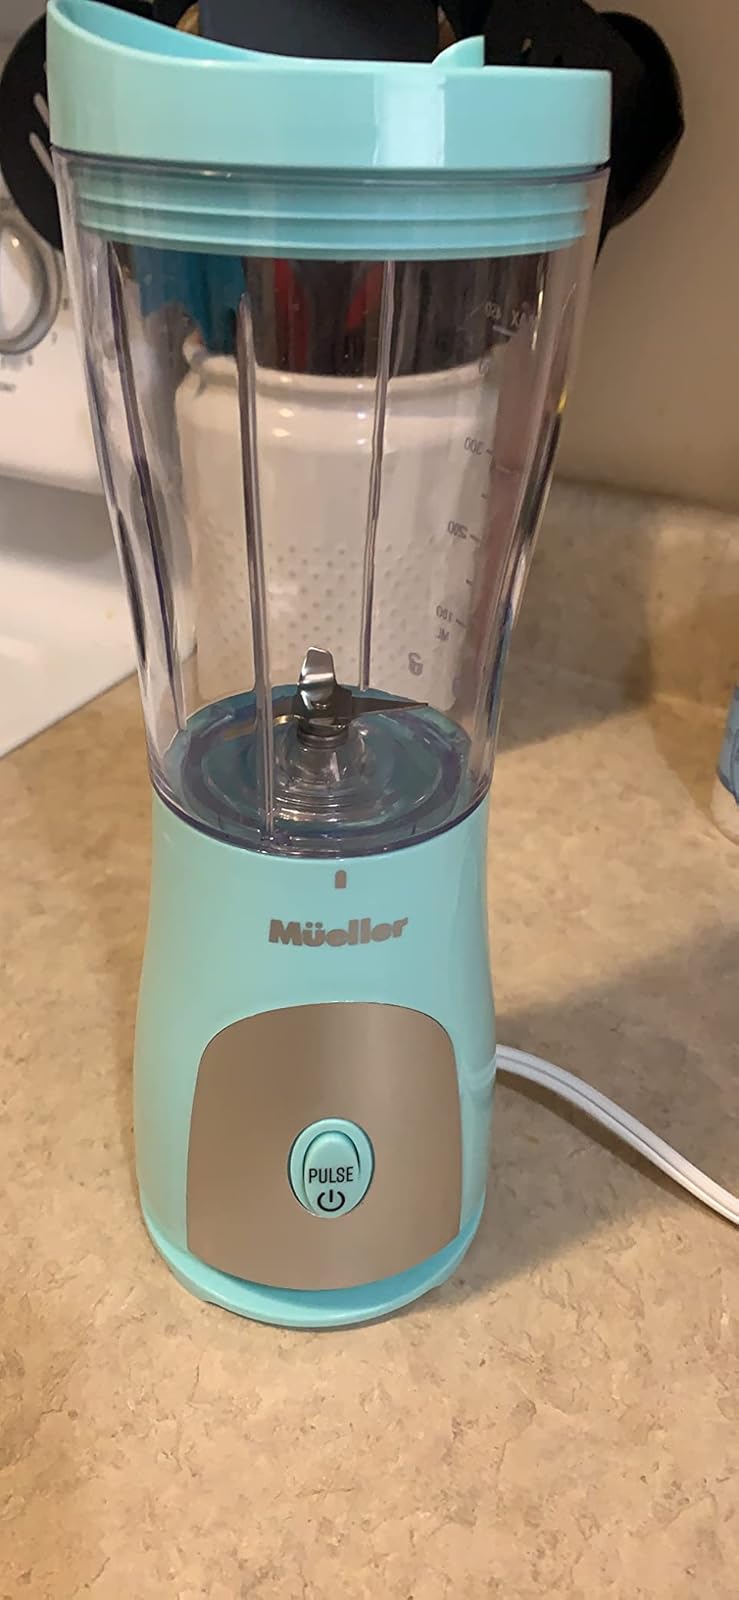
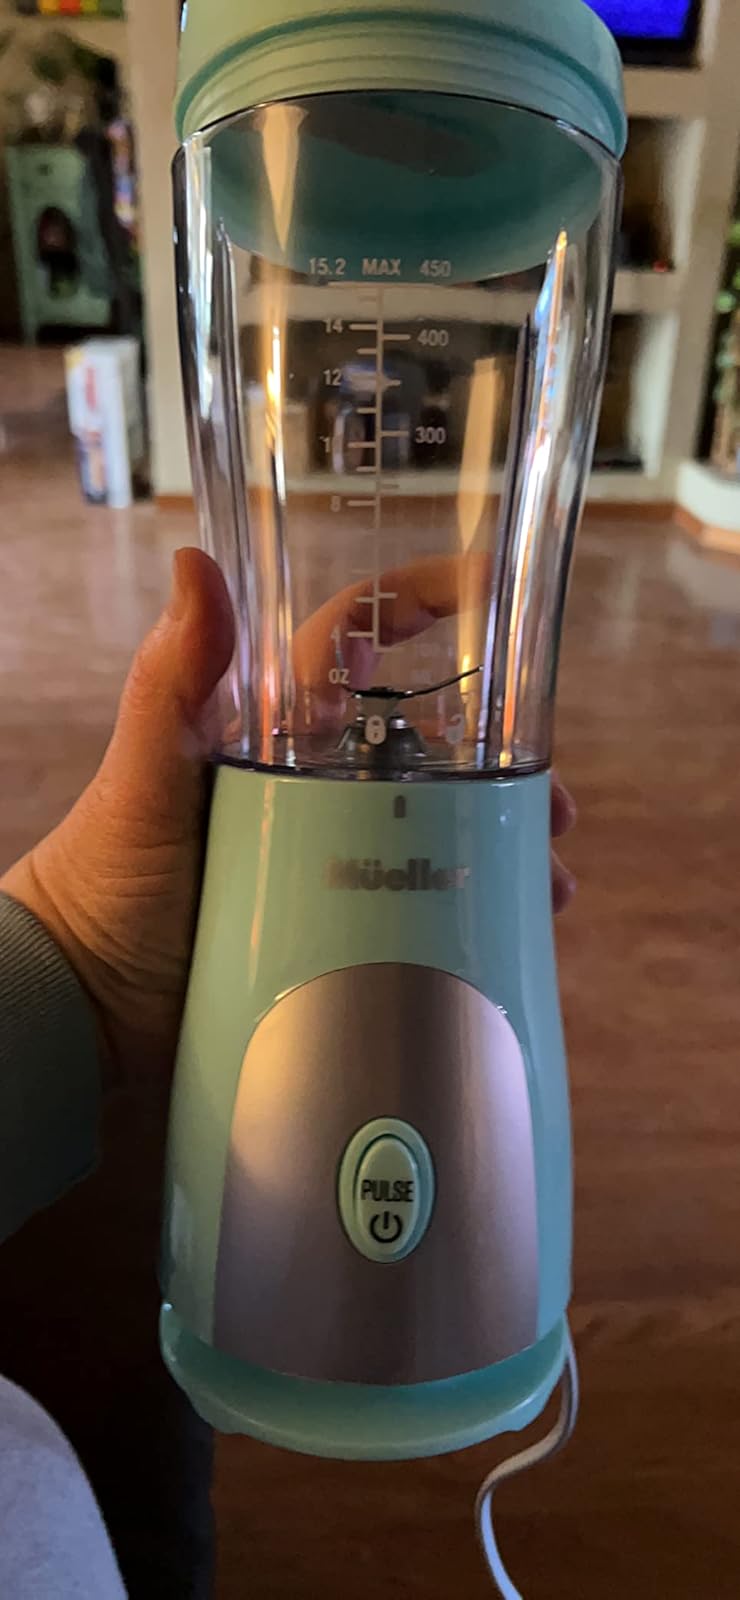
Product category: items_blender
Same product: yes